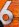
Number: 6